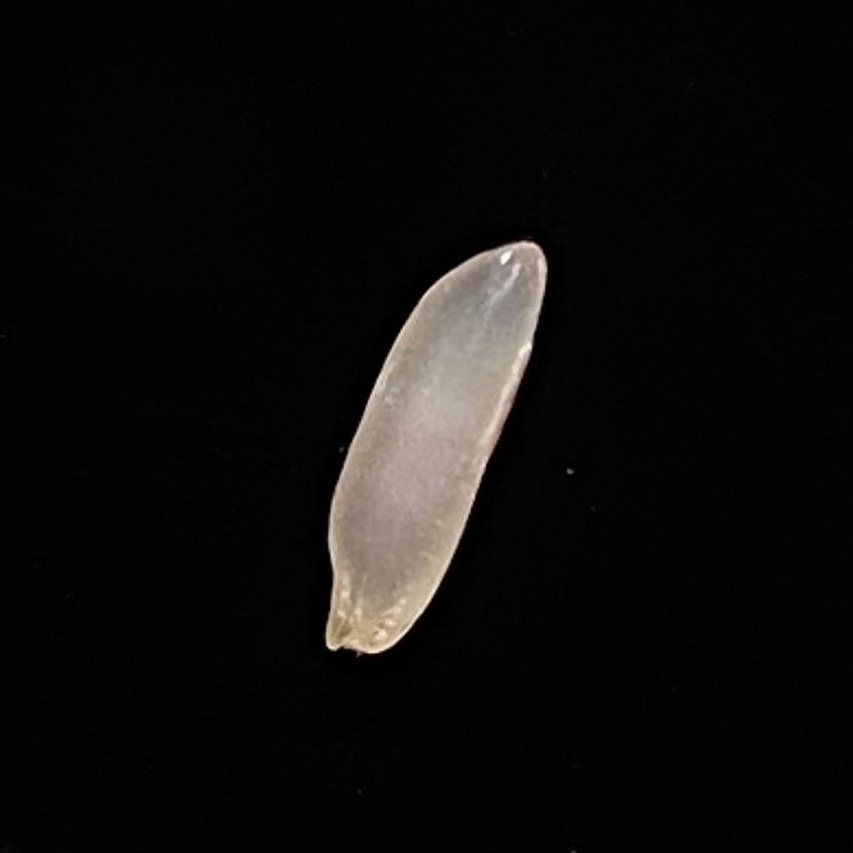
Rice variety: Shampakatari